Aga Khan Museum

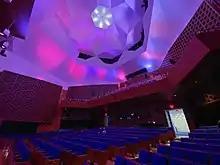
Auditorium ceiling

Designed by Pritzker Prize-winning architect Fumihiko Maki, the Aga Khan Museum shares a 6.8-hectare (17-acre) site with Toronto's Ismaili Centre, which was designed by Indian architect Charles Correa. The surrounding landscaped park was created by landscape architect Vladimir Djurovic and is a contemporary interpretation of the Islamic courtyard—the Charbaag.